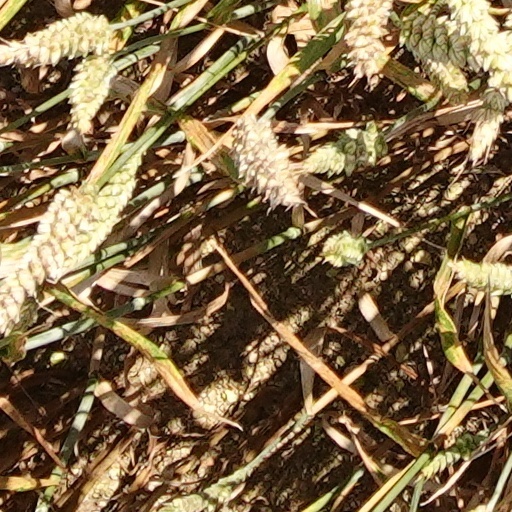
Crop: wheat